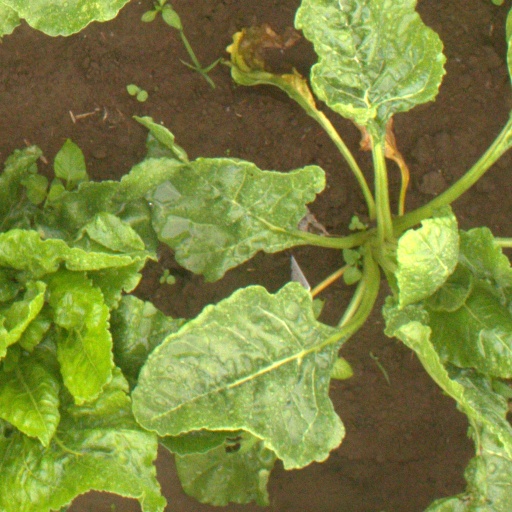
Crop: sugar beet